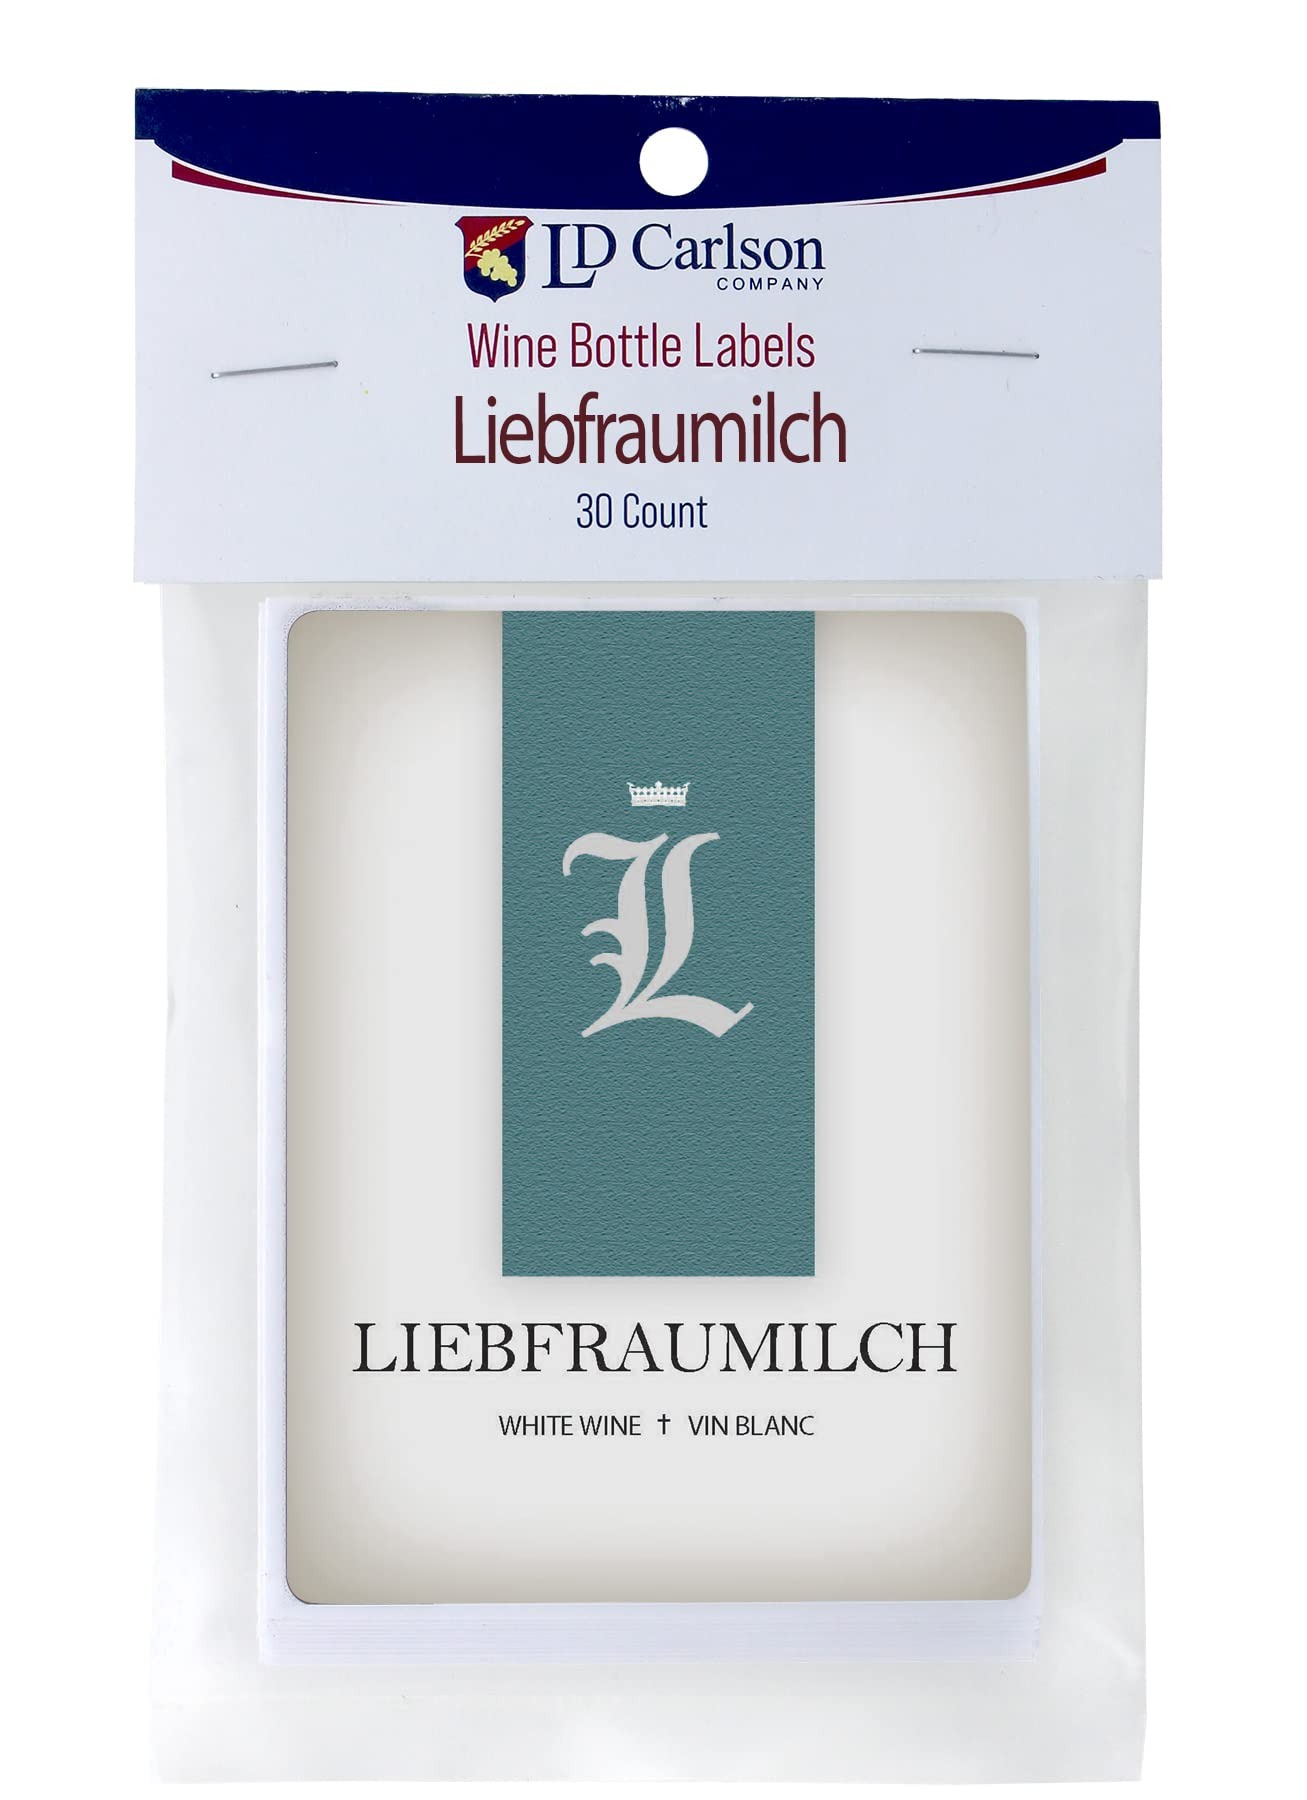
Item Name: Liebfraumilch Style Wine Labels
Bullet Point 1: Liebfraumilch Style Wine Labels
Bullet Point 2: 30 Self-Adhesive Labels
Bullet Point 3: Looks professional
Value: 1.0
Unit: Count

Price: 9.46